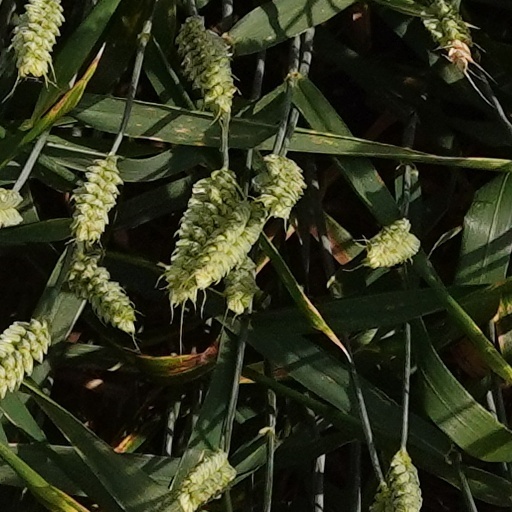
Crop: wheat